New Chapter No. 2: The Truth of Love

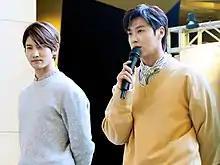
TVXQ during an autograph event at IFC Mall in Yeouido-dong, January 13, 2019

Promotion and marketing for the album first came in a series of social media updates and releases. TVXQ kickstarted the campaign with a surprise album cover drop on December 19, 2018. On December 20, two teaser images of Changmin were unveiled on social media, followed by the release of a short clip ("1st Clue by MAX") on YouTube. A second series of teaser images and a video ("2nd clue by U-KNOW") featuring Yunho was released on December 21. On December 22, SM Entertainment unveiled a group teaser ("3rd clue by TVXQ!") and a new album cover.